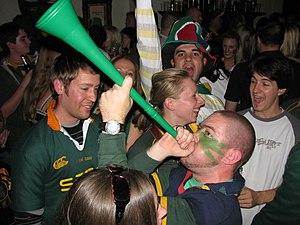
L'équipe d'Afrique du Sud de rugby à XV est l'équipe qui représente l'Afrique du Sud dans les principales compétitions internationales de rugby à XV.
Le rugby à XV, aussi appelé rugby union dans les pays anglophones, qui se joue par équipes de quinze joueurs sur le terrain avec des remplaçants, est la variante la plus pratiquée du rugby, famille de sports collectifs, dont les spécificités sont les mêlées et les touches, mettant aux prises deux équipes qui se disputent un ballon ovale, joué à la main et au pied.